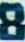
Number: 8